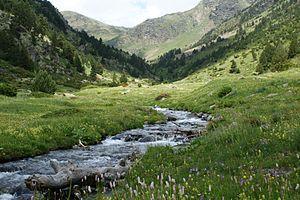
Cet article présente une liste des principales rivières d'Andorre, telle qu'établie par l'Institut d'Estudis Andorrans. Toutes ces rivières sont protégées par la loi.